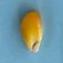
Maize quality: Good